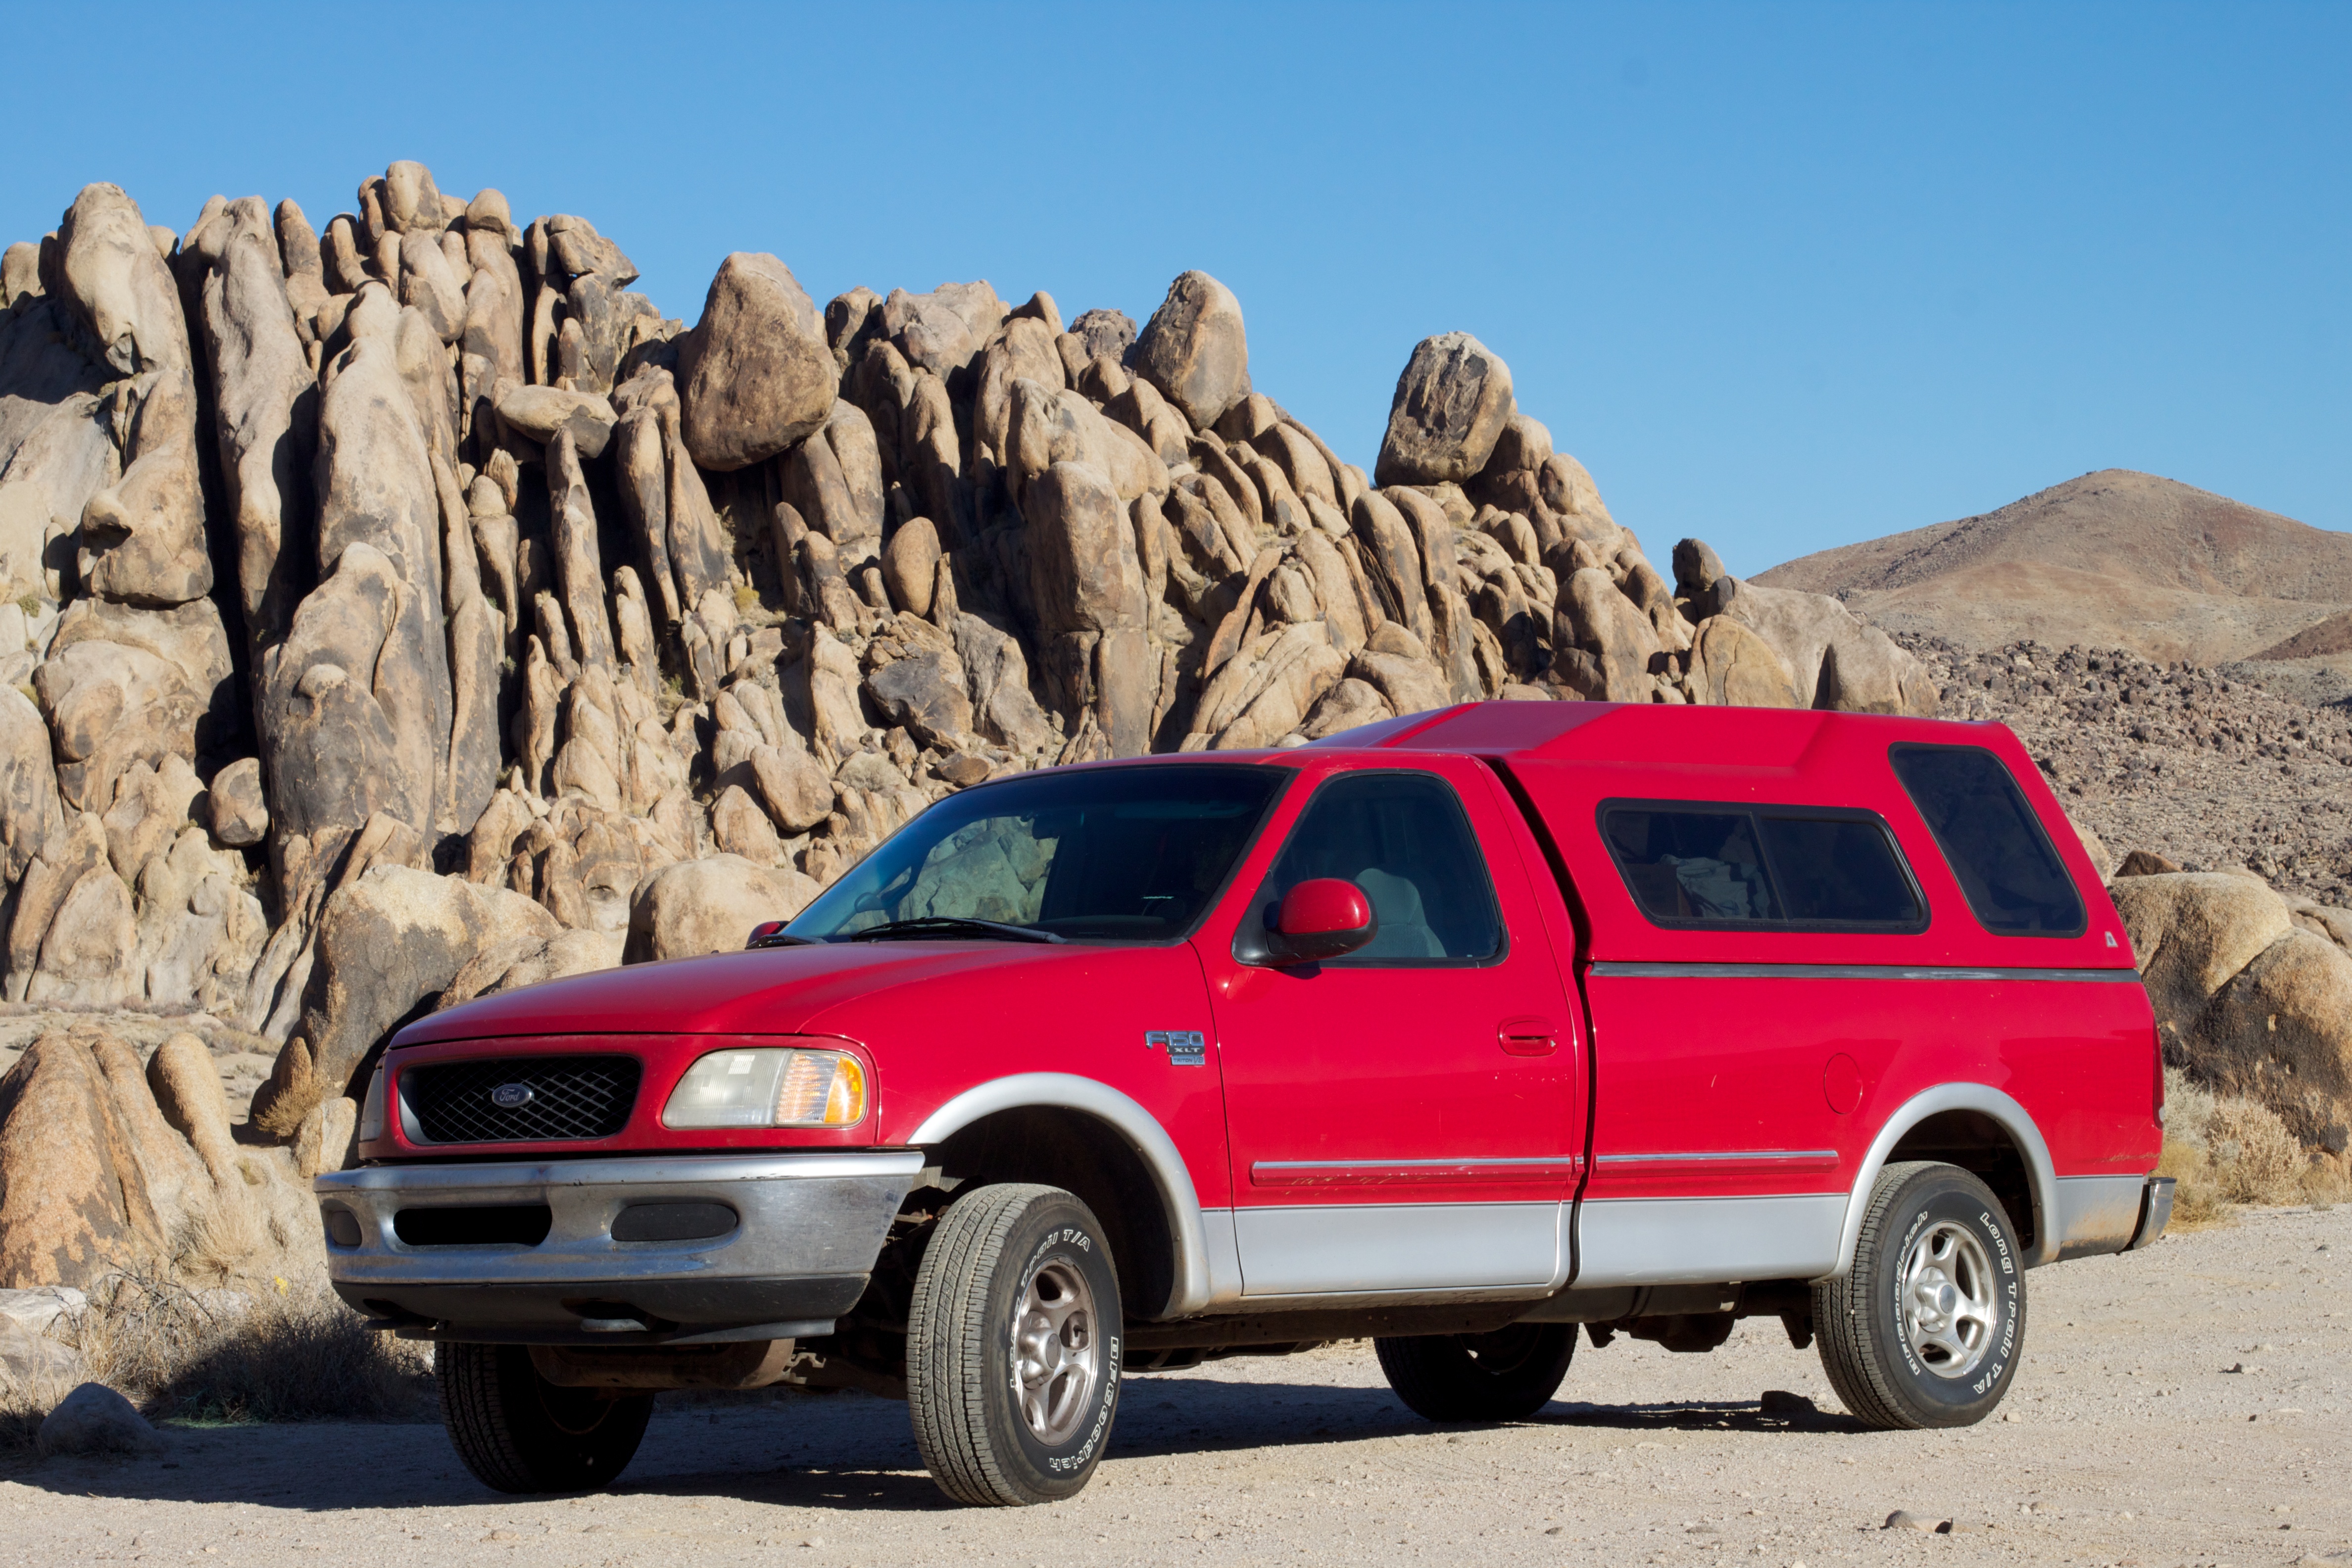
car, truck, vehicle, pickup truck, sport utility vehicle, land vehicle, automobile make, off roading